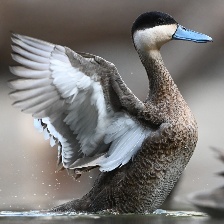
Species: PUNA TEAL
Scientific name: ANAS PUNA
ImageNet parent category: drake